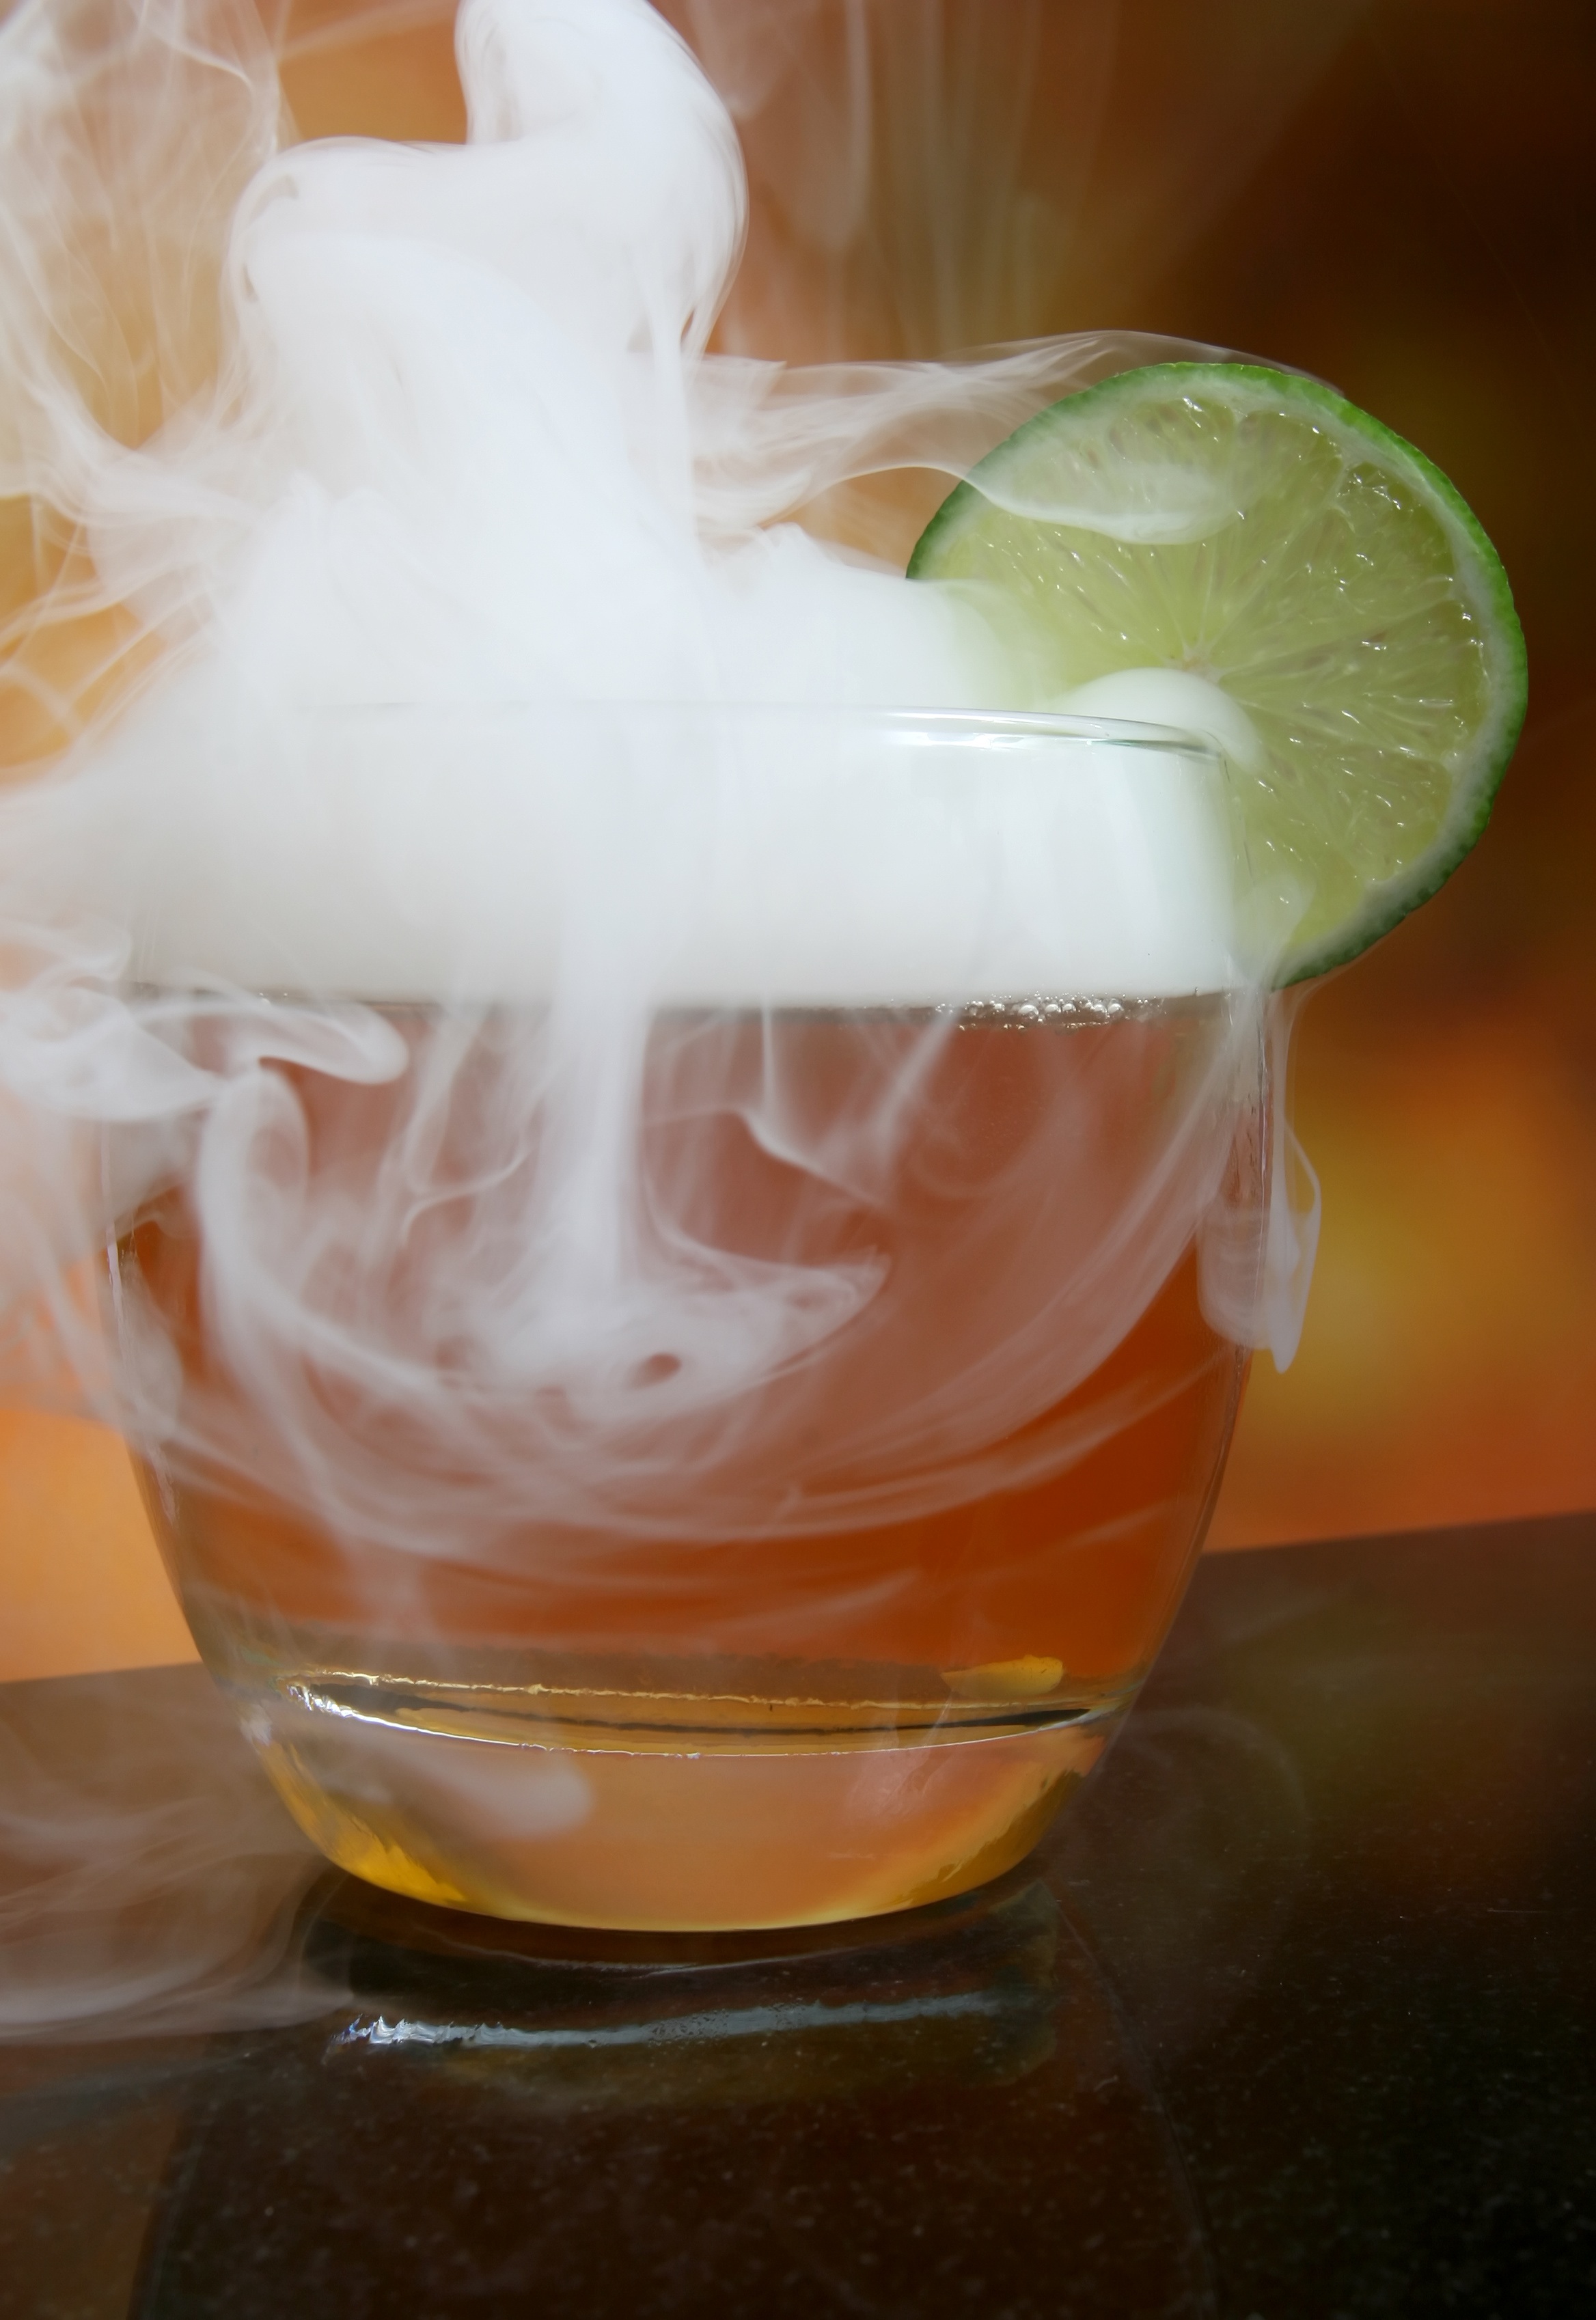
cold, wine, white, night, fruit, glass, restaurant, home, smoking, bar, ice, evening, orange, food, green, red, produce, macro, natural, beverage, drink, closeup, lemon, alcohol, cocktail, lime, alcoholic, froth, cool, spirits, drinking, drunk, smoky, sparkling, domestic, champagne, liqueur, chemicals, alcoholic beverage, reaction, distilled beverage